Tofutti

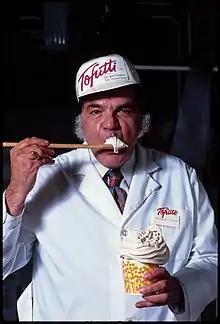
David Mintz in 1982

In the 1970s, David Mintz, who owned catering companies in New York, decided to make non-dairy ice cream out of tofu, for his Orthodox Jewish customers who did not eat dairy and meat products together. After nine years of experimenting, Tofutti was introduced in 1981. David Mintz died in 2021.